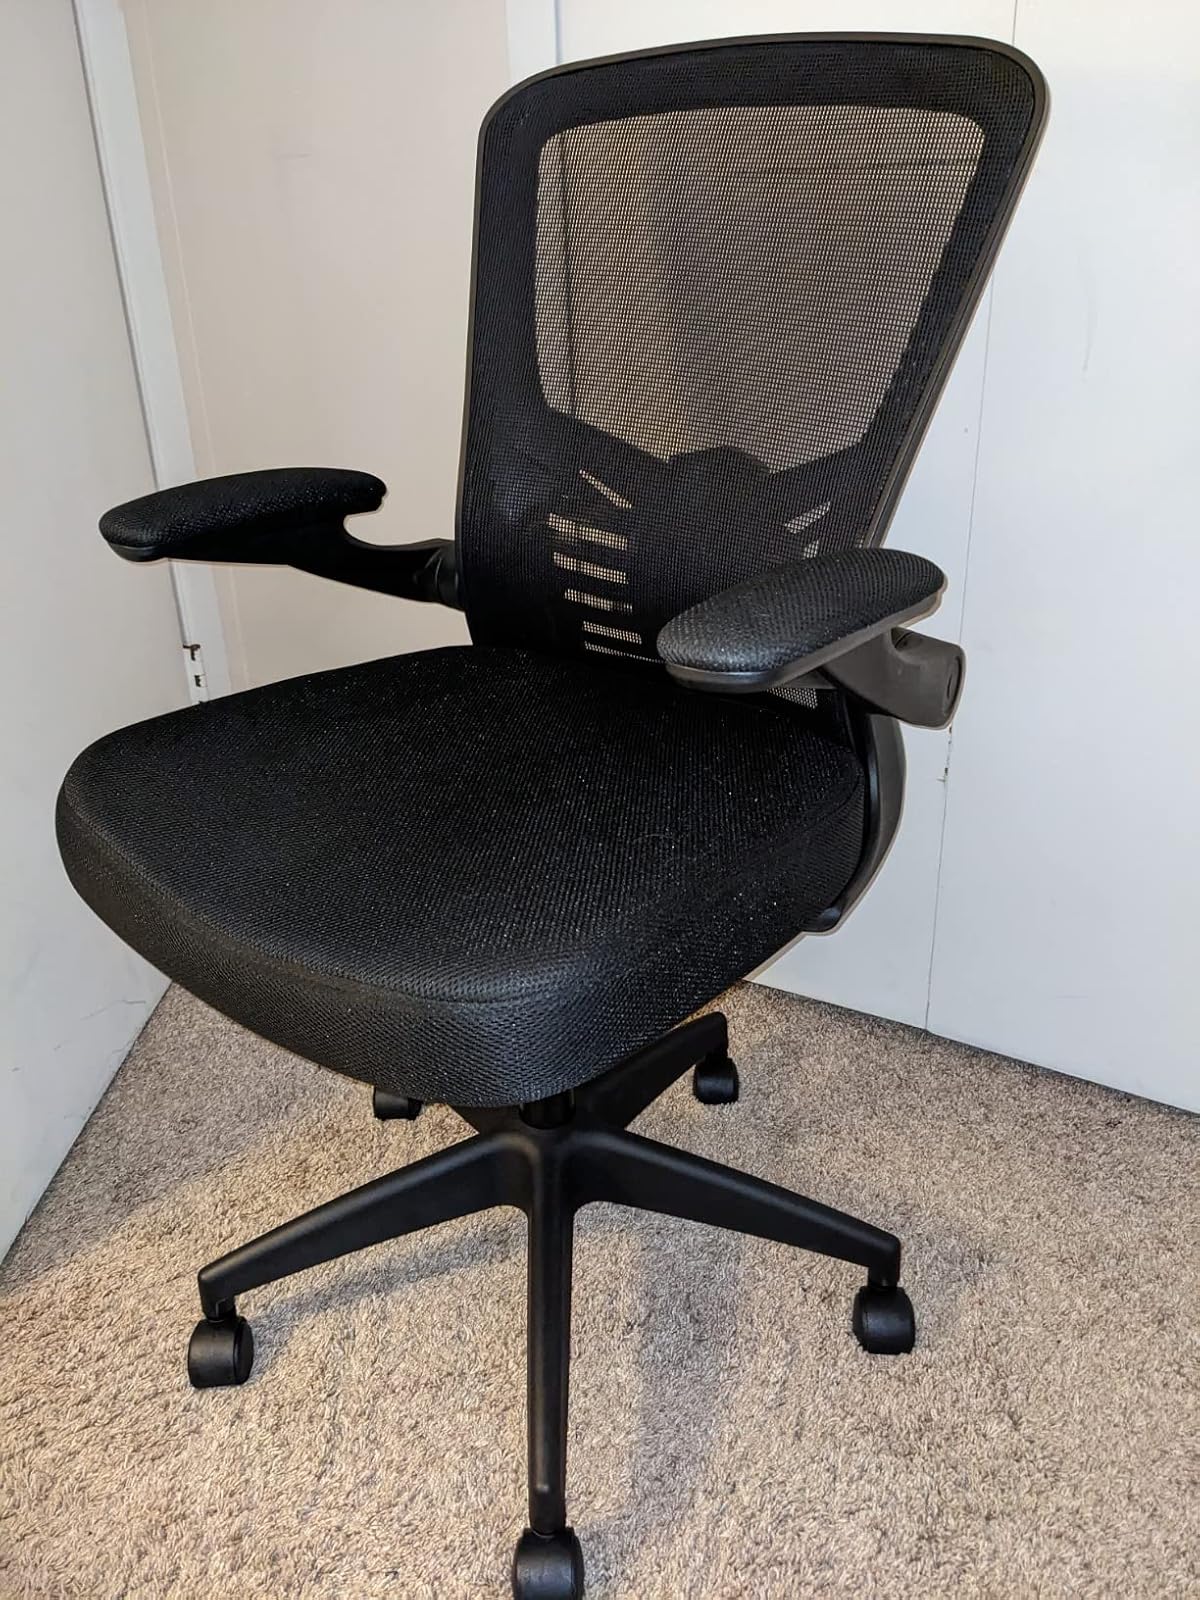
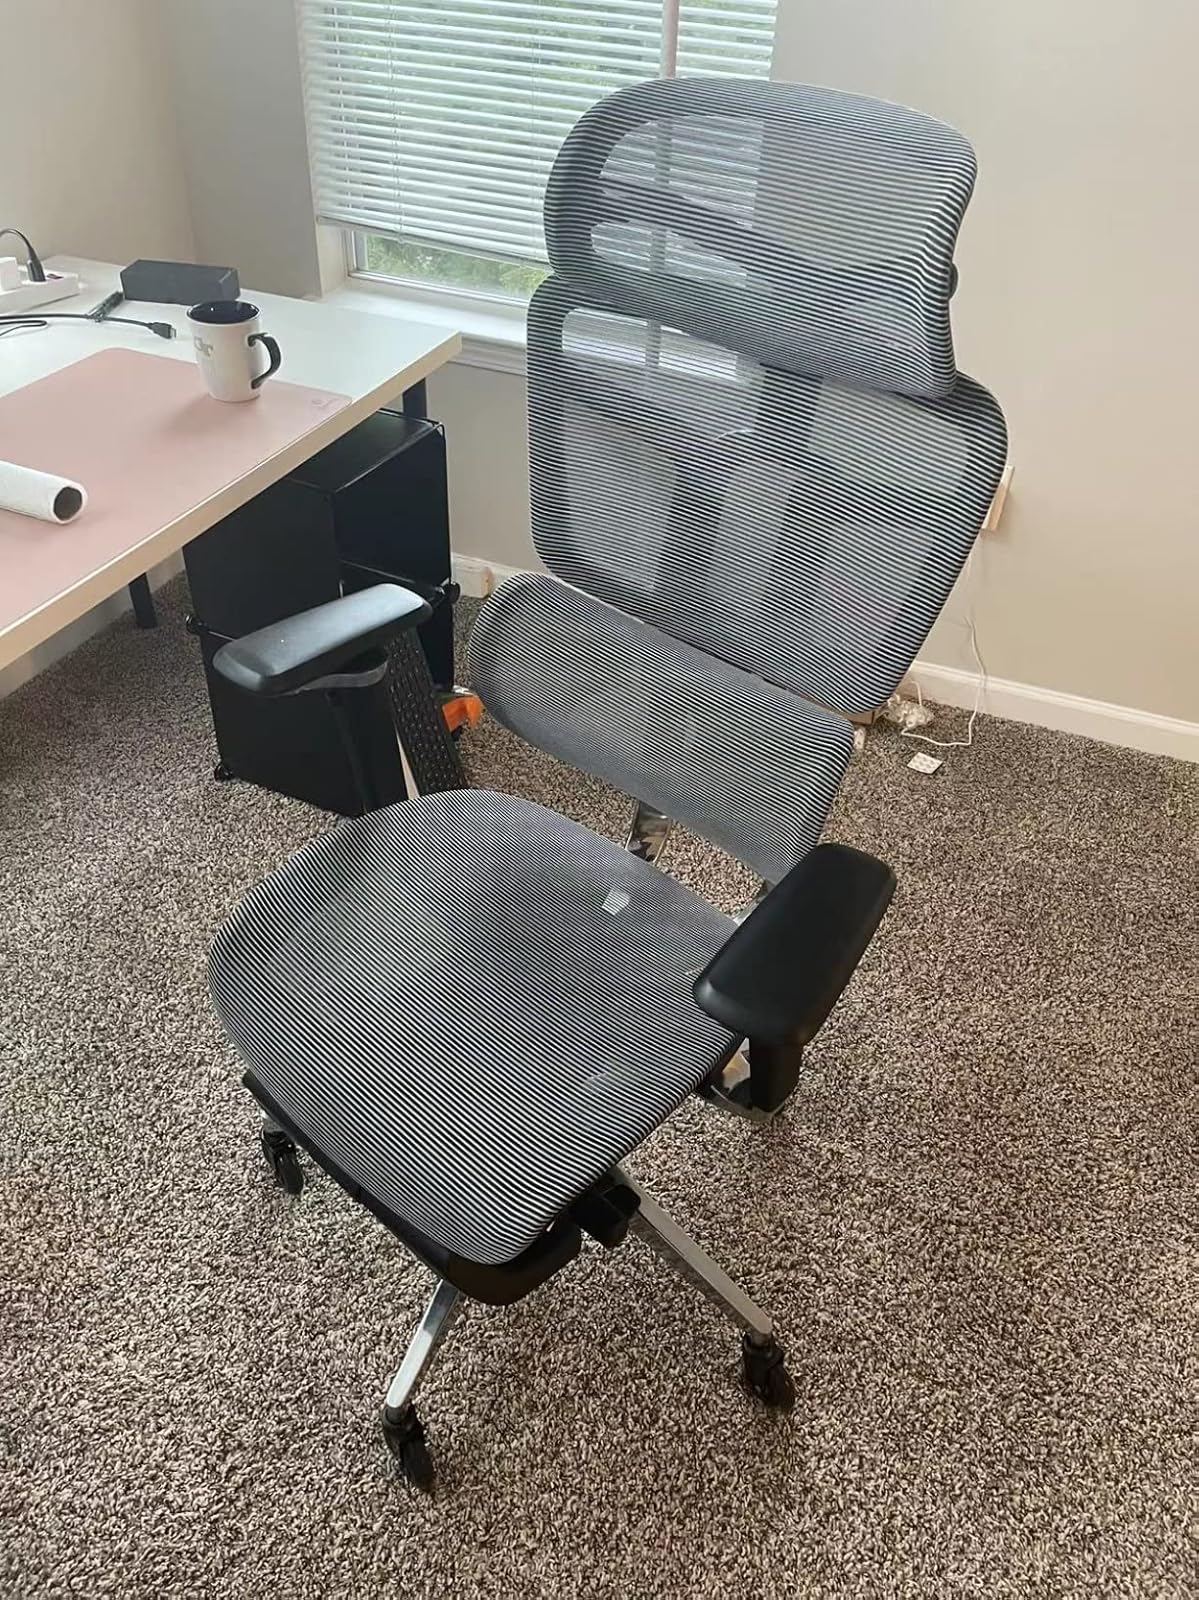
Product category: items_chair
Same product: no